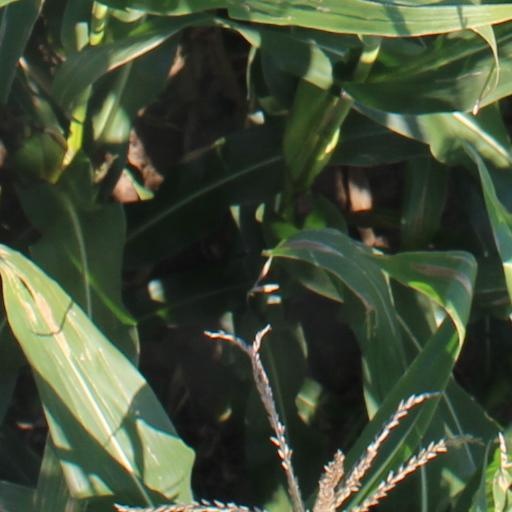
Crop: maize; corn